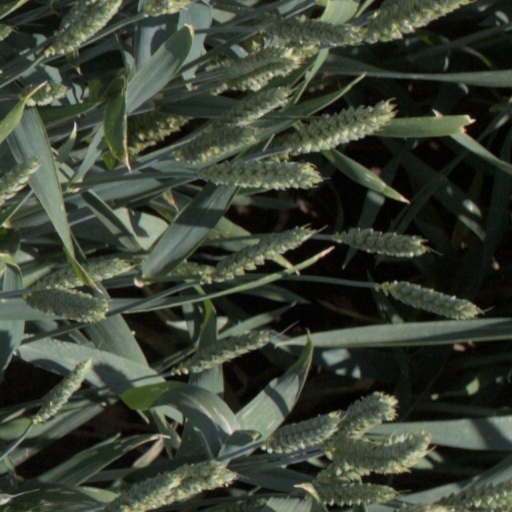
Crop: wheat